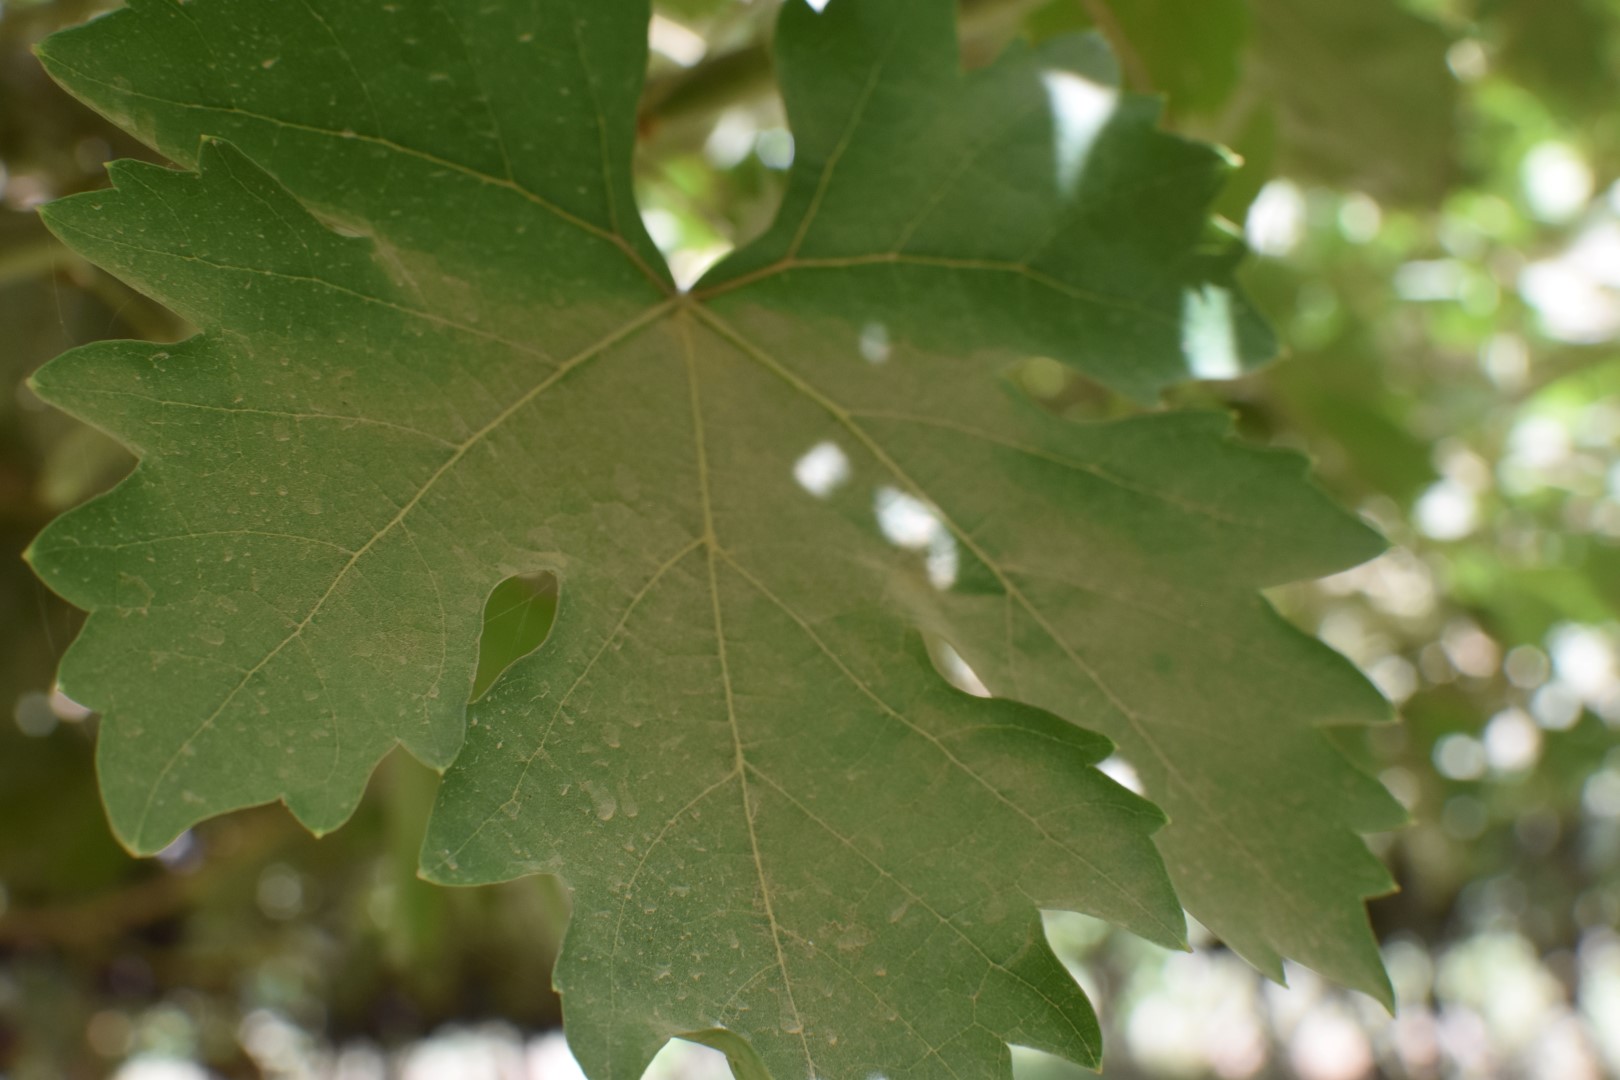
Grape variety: Riasi